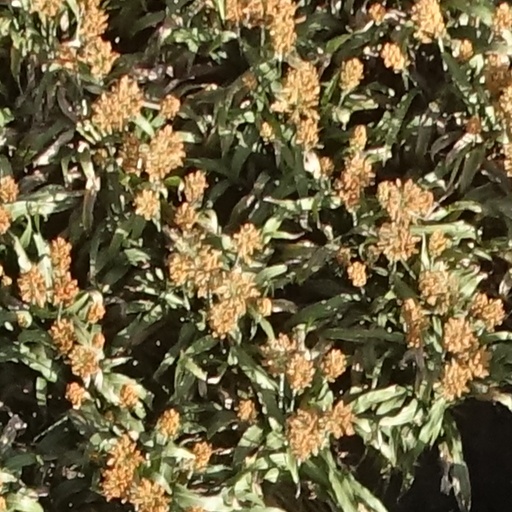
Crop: sorghum